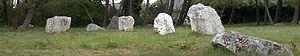
Alignement de menhirs des Demoiselles à Langon.